Military conquests of Umar's era

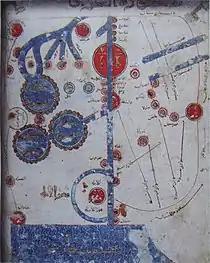
Khuzestan map of al-Istakhri, Abbasid geographer

After the Muslims landed in Basra in Dhul-Hijjah in the year 16 AH, the Islamic army was subjected to Persian raids led by Hormuzan from the city of Ahvaz which bordering Basra. Before his natural death, Utbah send an army which commanded by Arfajah, Hudhaifah bin Muhsin, Mujaza bin Thawr, Husayn ibn Al Qa'qa, Ashim ibn Amr, and Salma ibn Al Qain, who lead in 700 soldiers each. These Basra contingents were further reinforced by garrison of Kufa, governed by Sa'd ibn Abi Waqqas, before the battle against Hormuzan. Before they engage Hormuzan, Arfajah and the Muslim armies marches to the vicinity of the area, to subdue several places including Kashkar, to cut off supply route and reinforcements for the Sassanids in Ahvaz. Arfajah managed to defeat the Hormuzan in this battle and the latter sued for peace.